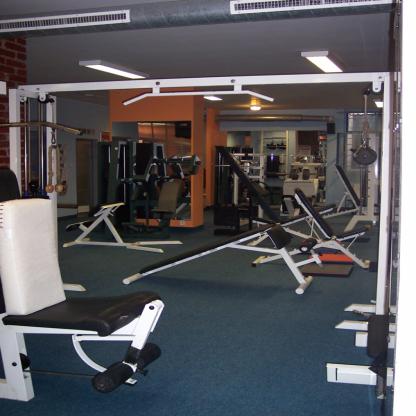
Scene: Indoor